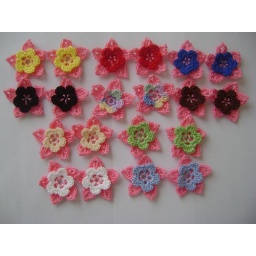
pink cotton crochet flowers in two layers